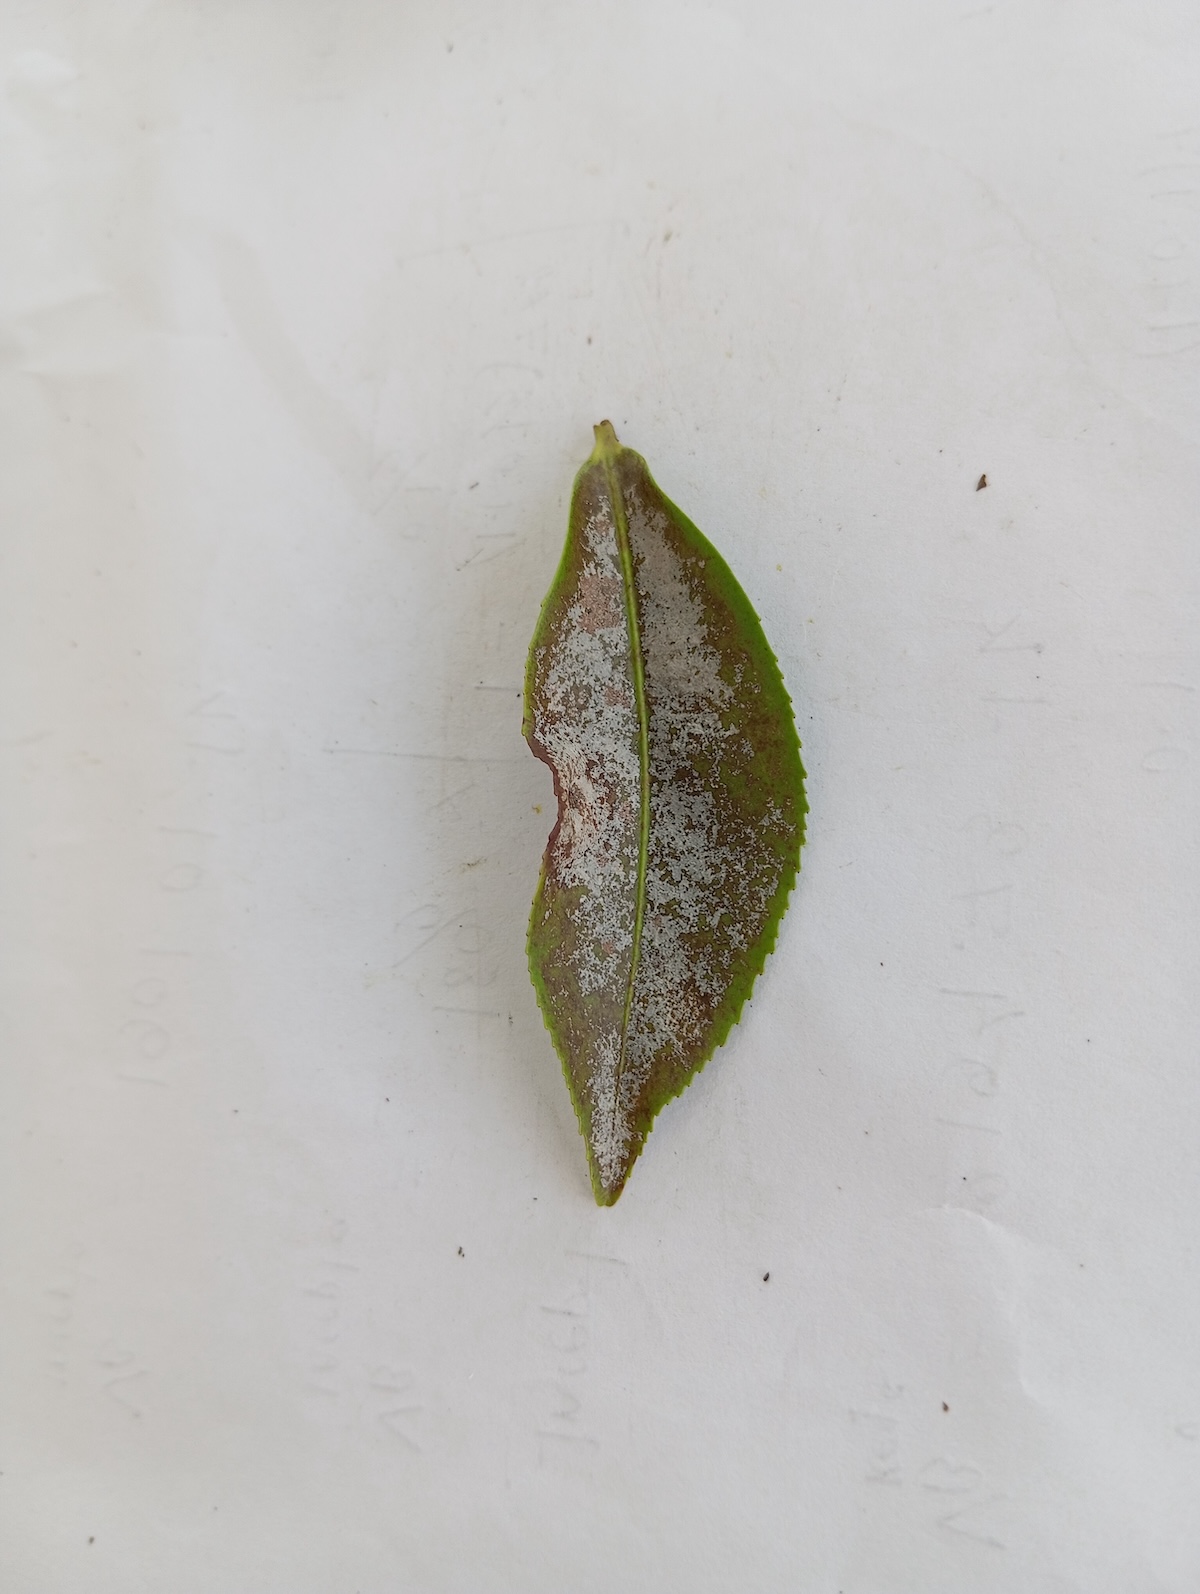
Label: Red spider